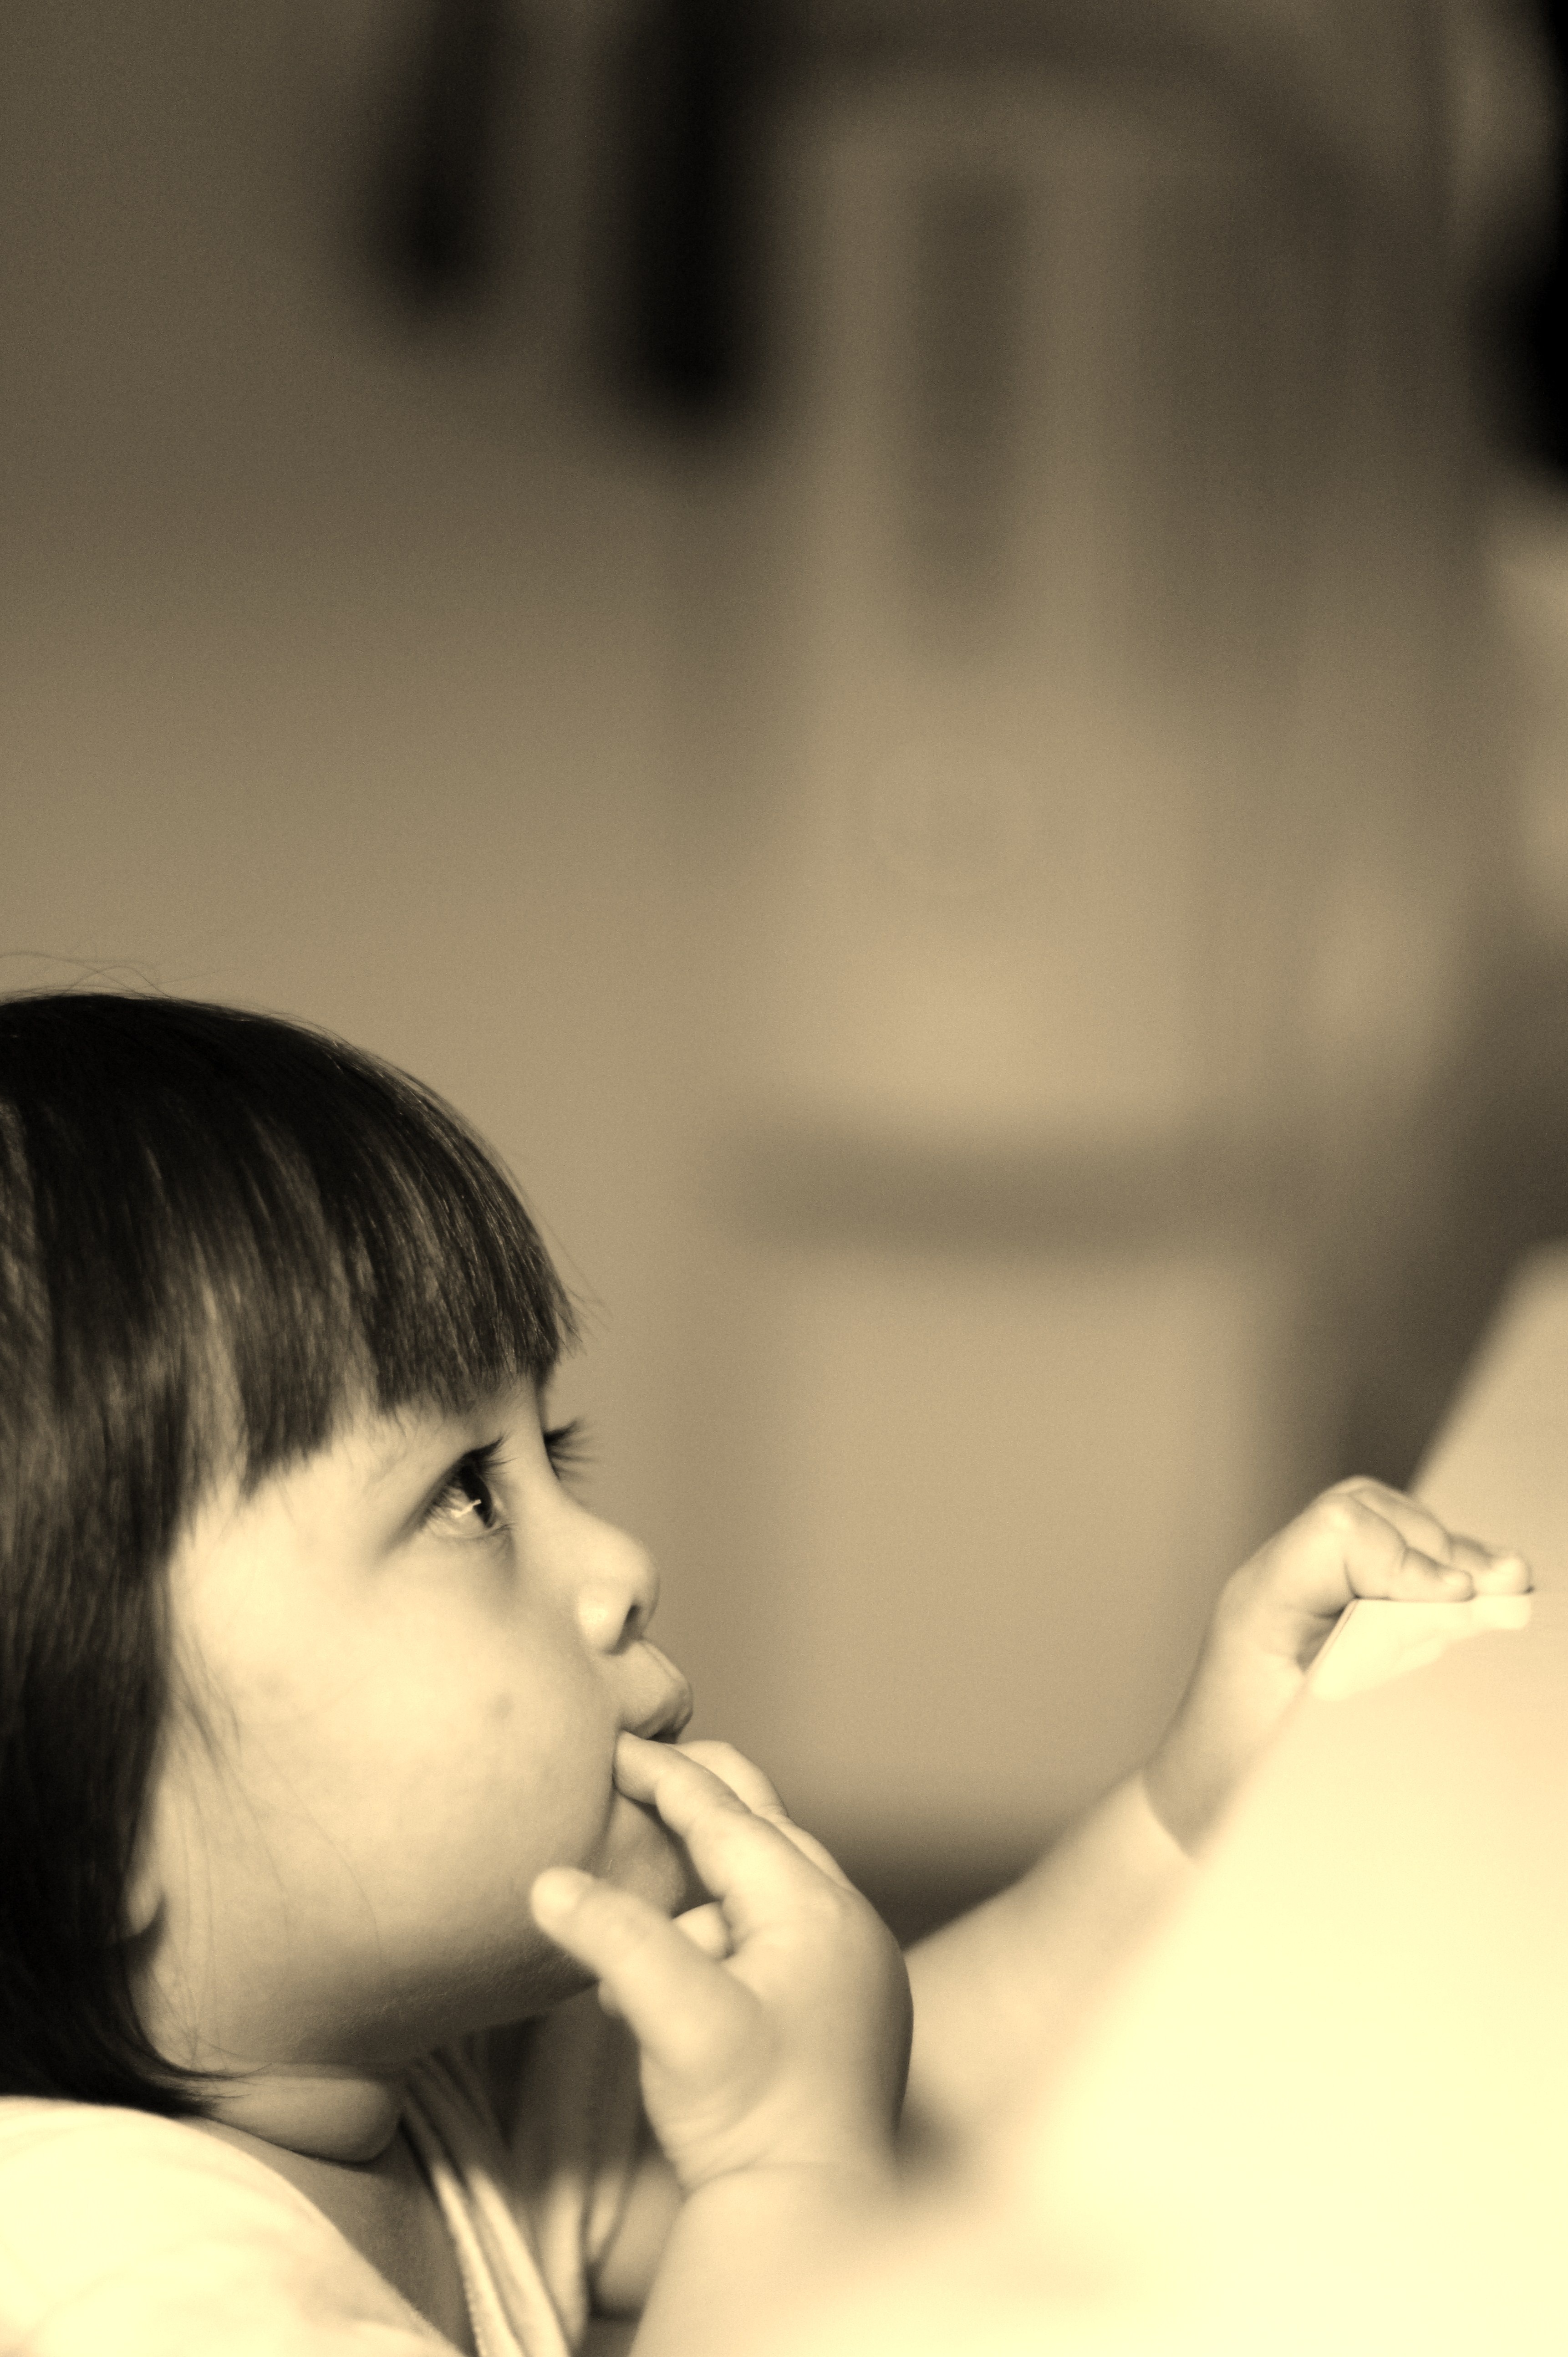
hand, person, girl, white, photography, looking, love, portrait, romance, child, black, close up, face, nose, eye, head, photograph, skin, beauty, organ, attention, emotion, interaction, sense, curios, human action